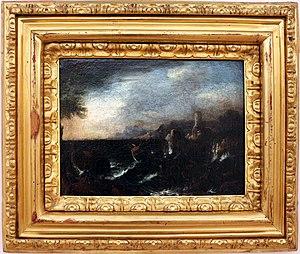
Gaetano Martoriello est un peintre italien baroque qui fut actif à la fin XVIIᵉ et au début du XVIIIᵉ siècle près de sa ville natale.